David Robertson (baseball)

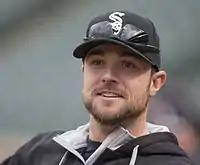
Robertson with the White Sox in 2015

After the 2014 season, Robertson became a free agent. He subsequently agreed to a four-year, $46 million contract with the Chicago White Sox. Robertson served as the White Sox closer during his tenure in Chicago. In his first season with the White Sox, Robertson compiled a 6–5 record with 34 saves (sixth in the AL), a 3.41 ERA, and 86 strikeouts in innings, averaging 12.2 strikeouts per nine innings. He blew seven saves, but struck out 34.4% of batters and lowered his walk rate to a career-best 5.2%, averaging 1.8 walks per nine innings. He limited the first batters he faced to a .100 batting average, the lowest rate in both the AL and in White Sox history.